Languages of Algeria

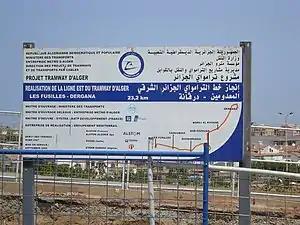
Bilingual French-Arabic sign in Algiers.

The CIA World Factbook states that French is a lingua franca of Algeria. The Permanent Committee on Geographical Names for British Official Use (PCGN) states "In reality, French is the "lingua franca" of Algeria", and that despite government efforts to remove French, it has never ceased being the lingua franca. Algeria is the second largest Francophone country in the world in terms of speakers. In 2008, 11.2 million Algerians (33%) could read and write in French.